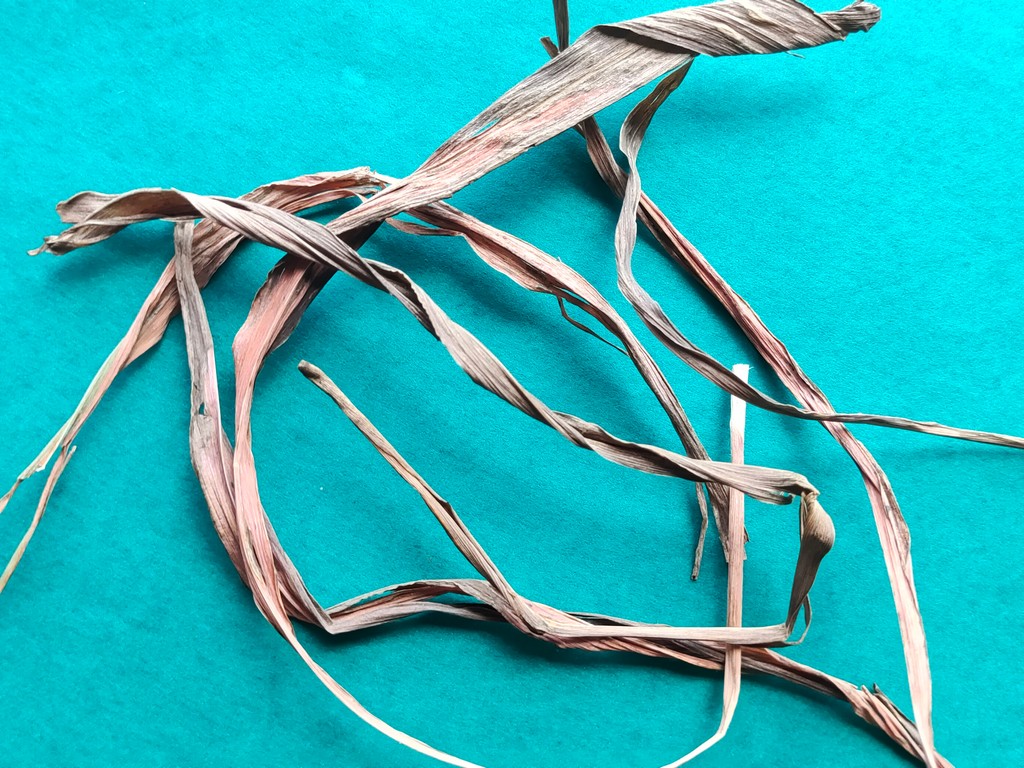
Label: Dried